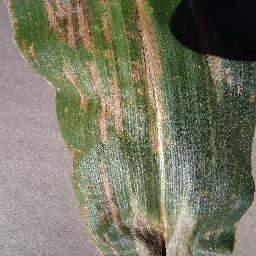
Label: Corn___Cercospora_leaf_spot Gray_leaf_spot